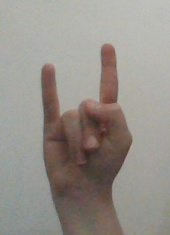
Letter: la